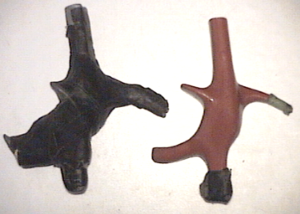
L’escrime est un sport de combat. Il s’agit de l’art de toucher un adversaire avec la pointe ou le tranchant d’une arme blanche sur les parties valables sans être touché.
Le fleuret est une arme d’estoc de convention avec la caractéristique d’une lame à base carrée, utilisée dans la pratique de l’escrime.